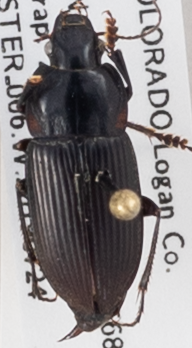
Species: Anisodactylus carbonarius
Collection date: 2019-07-24
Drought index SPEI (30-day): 0.63
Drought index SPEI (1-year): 1.01
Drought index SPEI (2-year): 0.8